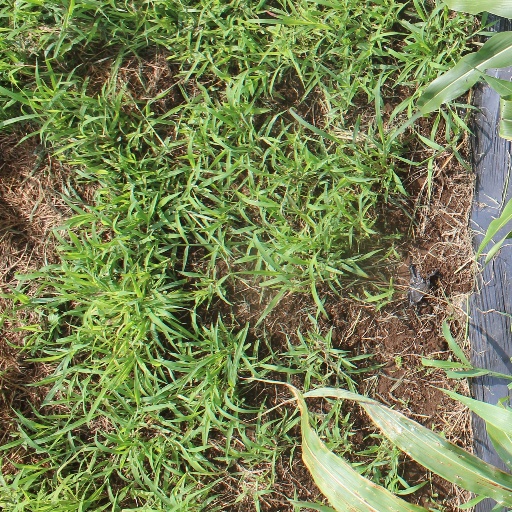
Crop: sorghum